Cariboo Hill Secondary School

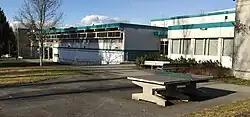

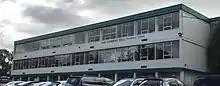
Cariboo Hill Secondary School from its parking lot

Cariboo Hill Secondary School is a public secondary school in Burnaby, British Columbia, and part of School District 41 Burnaby. Famous alumni include singer Michael Bublé.